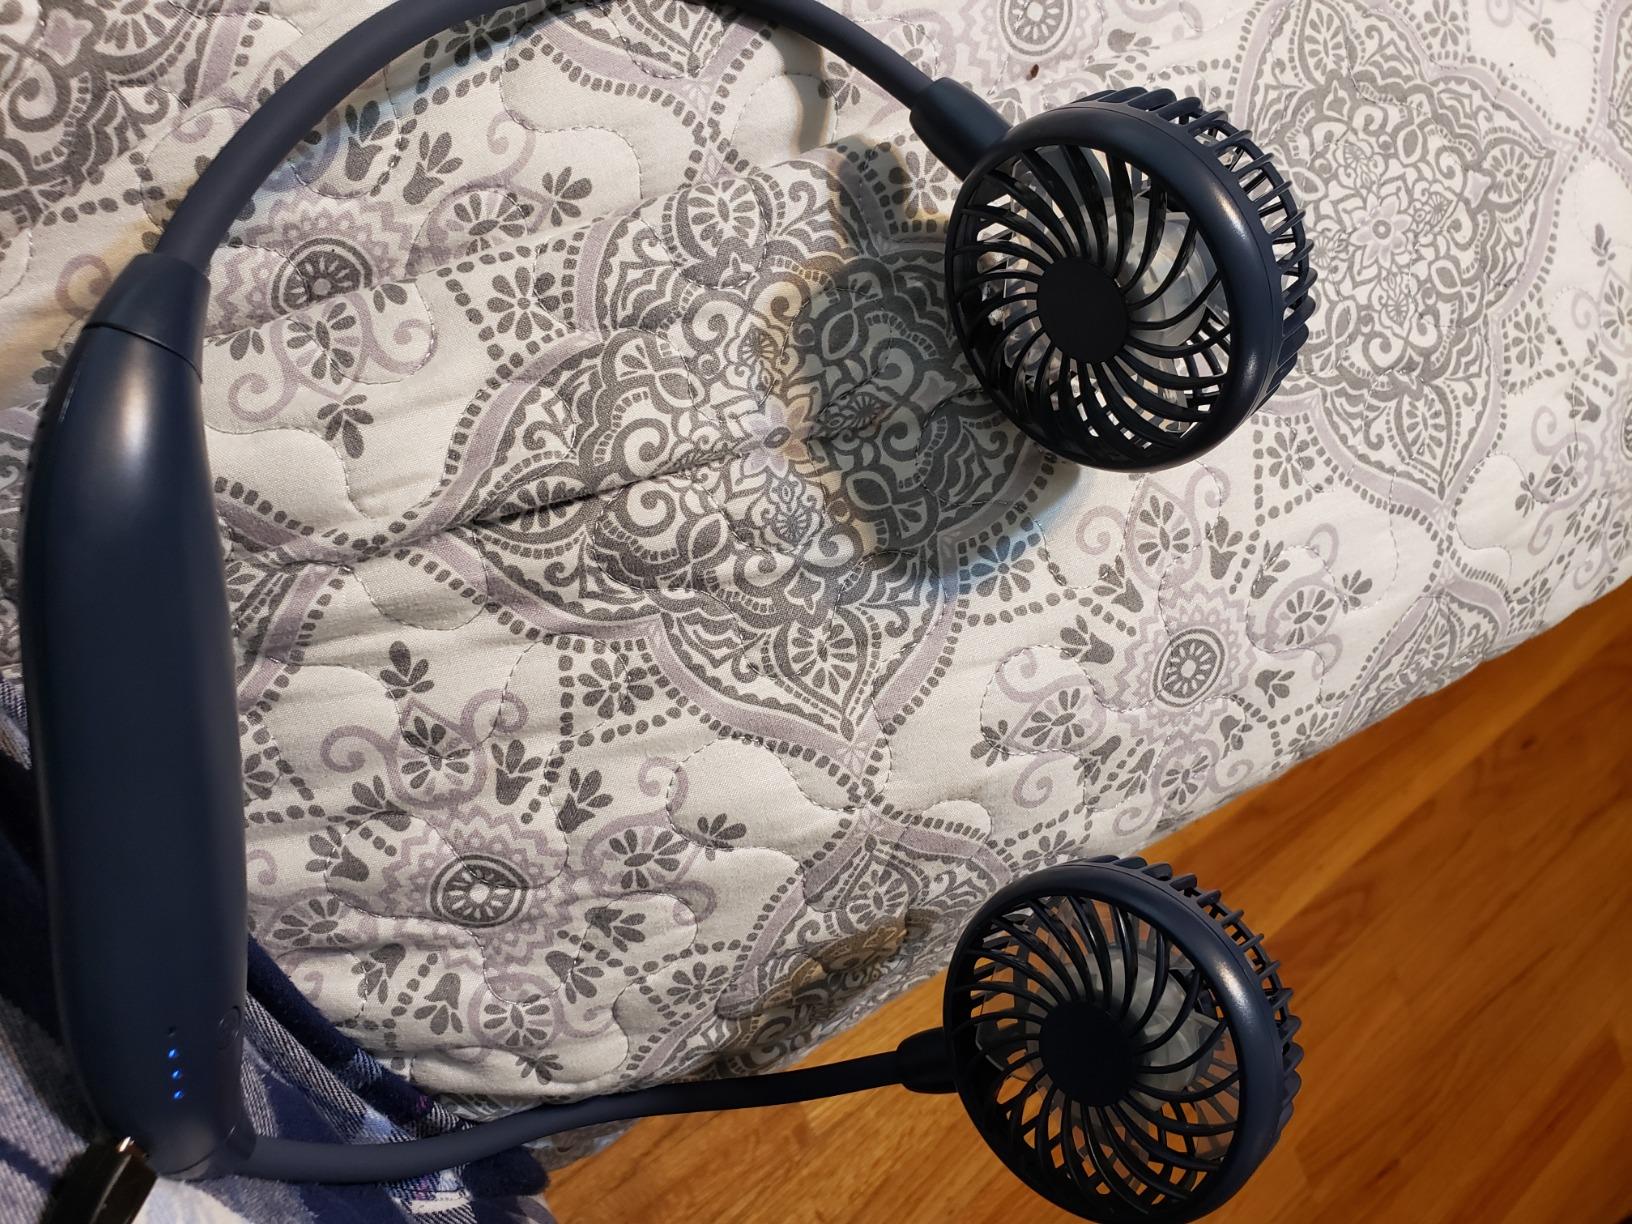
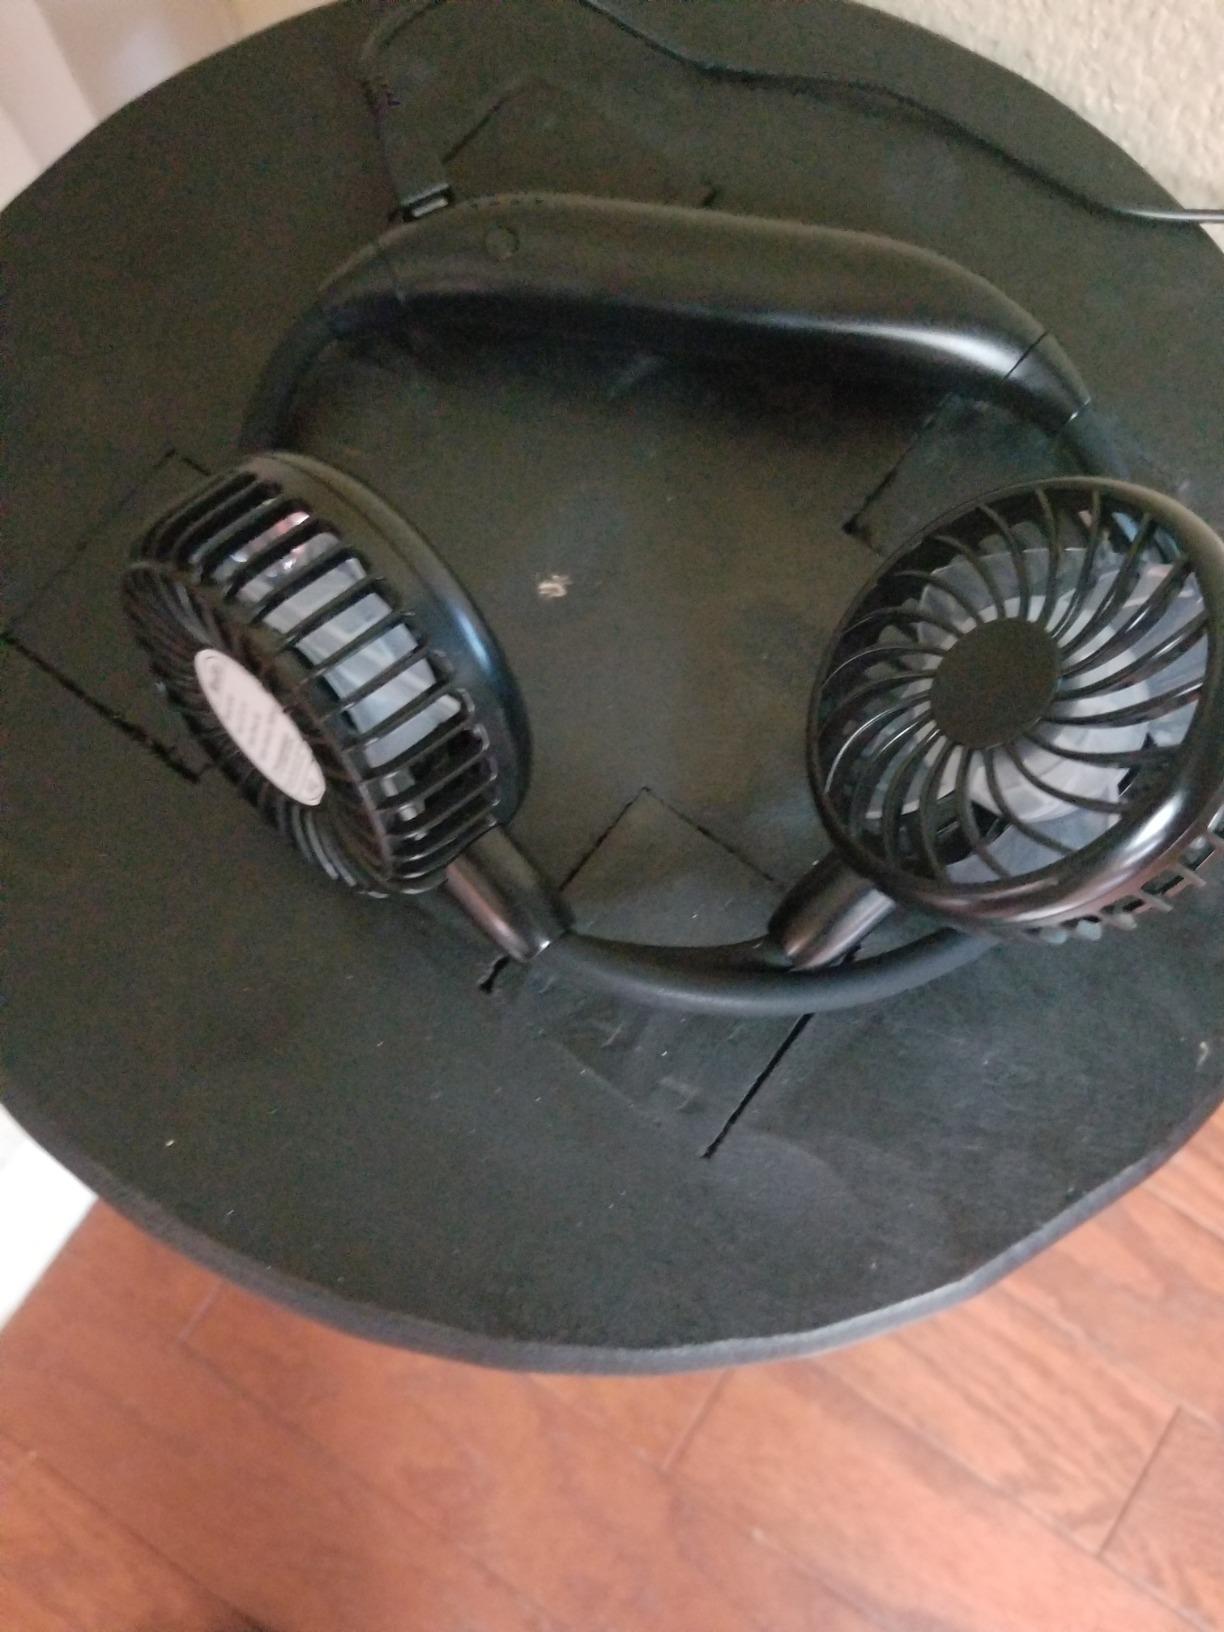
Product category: fan
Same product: no